White House Medical Unit

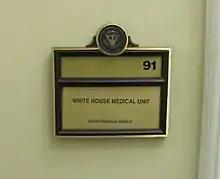
White House Medical Unit door placard inside the Eisenhower Executive Office Building.

The White House Medical Unit (WHMU) is a unit of the White House Military Office and is responsible for the medical needs of White House staff and visitors. The WHMU is led by the director, White House Medical Unit, typically a military O-6 (an Army or Air Force colonel or a Navy captain). On January 20, 2025, Colonel James Jones, PhD, PA-C, assumed duties as the director of the White House Medical Unit, serving as the 11th physician associate consultant to the surgeon general (TSG). The current physician to the president is Captain Sean Barbabella, DO, MC, USN. The unit also provides medical care to the president, the vice president, their families, and international dignitaries visiting the White House.